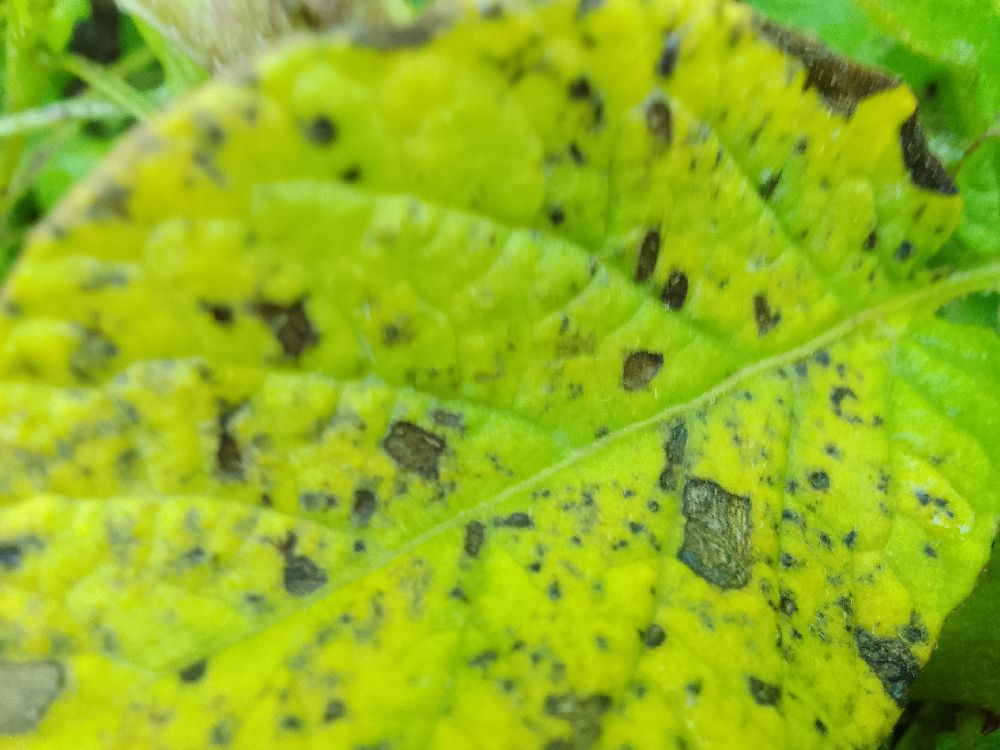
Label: Early blight